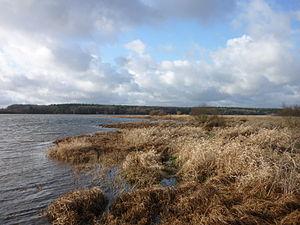
Photo de l'étang de Boulet, situé sur la commune de Feins (35440). Commune de Bretagne située à 30 kilomètres de Rennes.
Cet article recense les sites Natura 2000 d'Ille-et-Vilaine, en France.
Feins est une commune française située dans le département d'Ille-et-Vilaine, en région Bretagne, peuplée de 977 habitants.